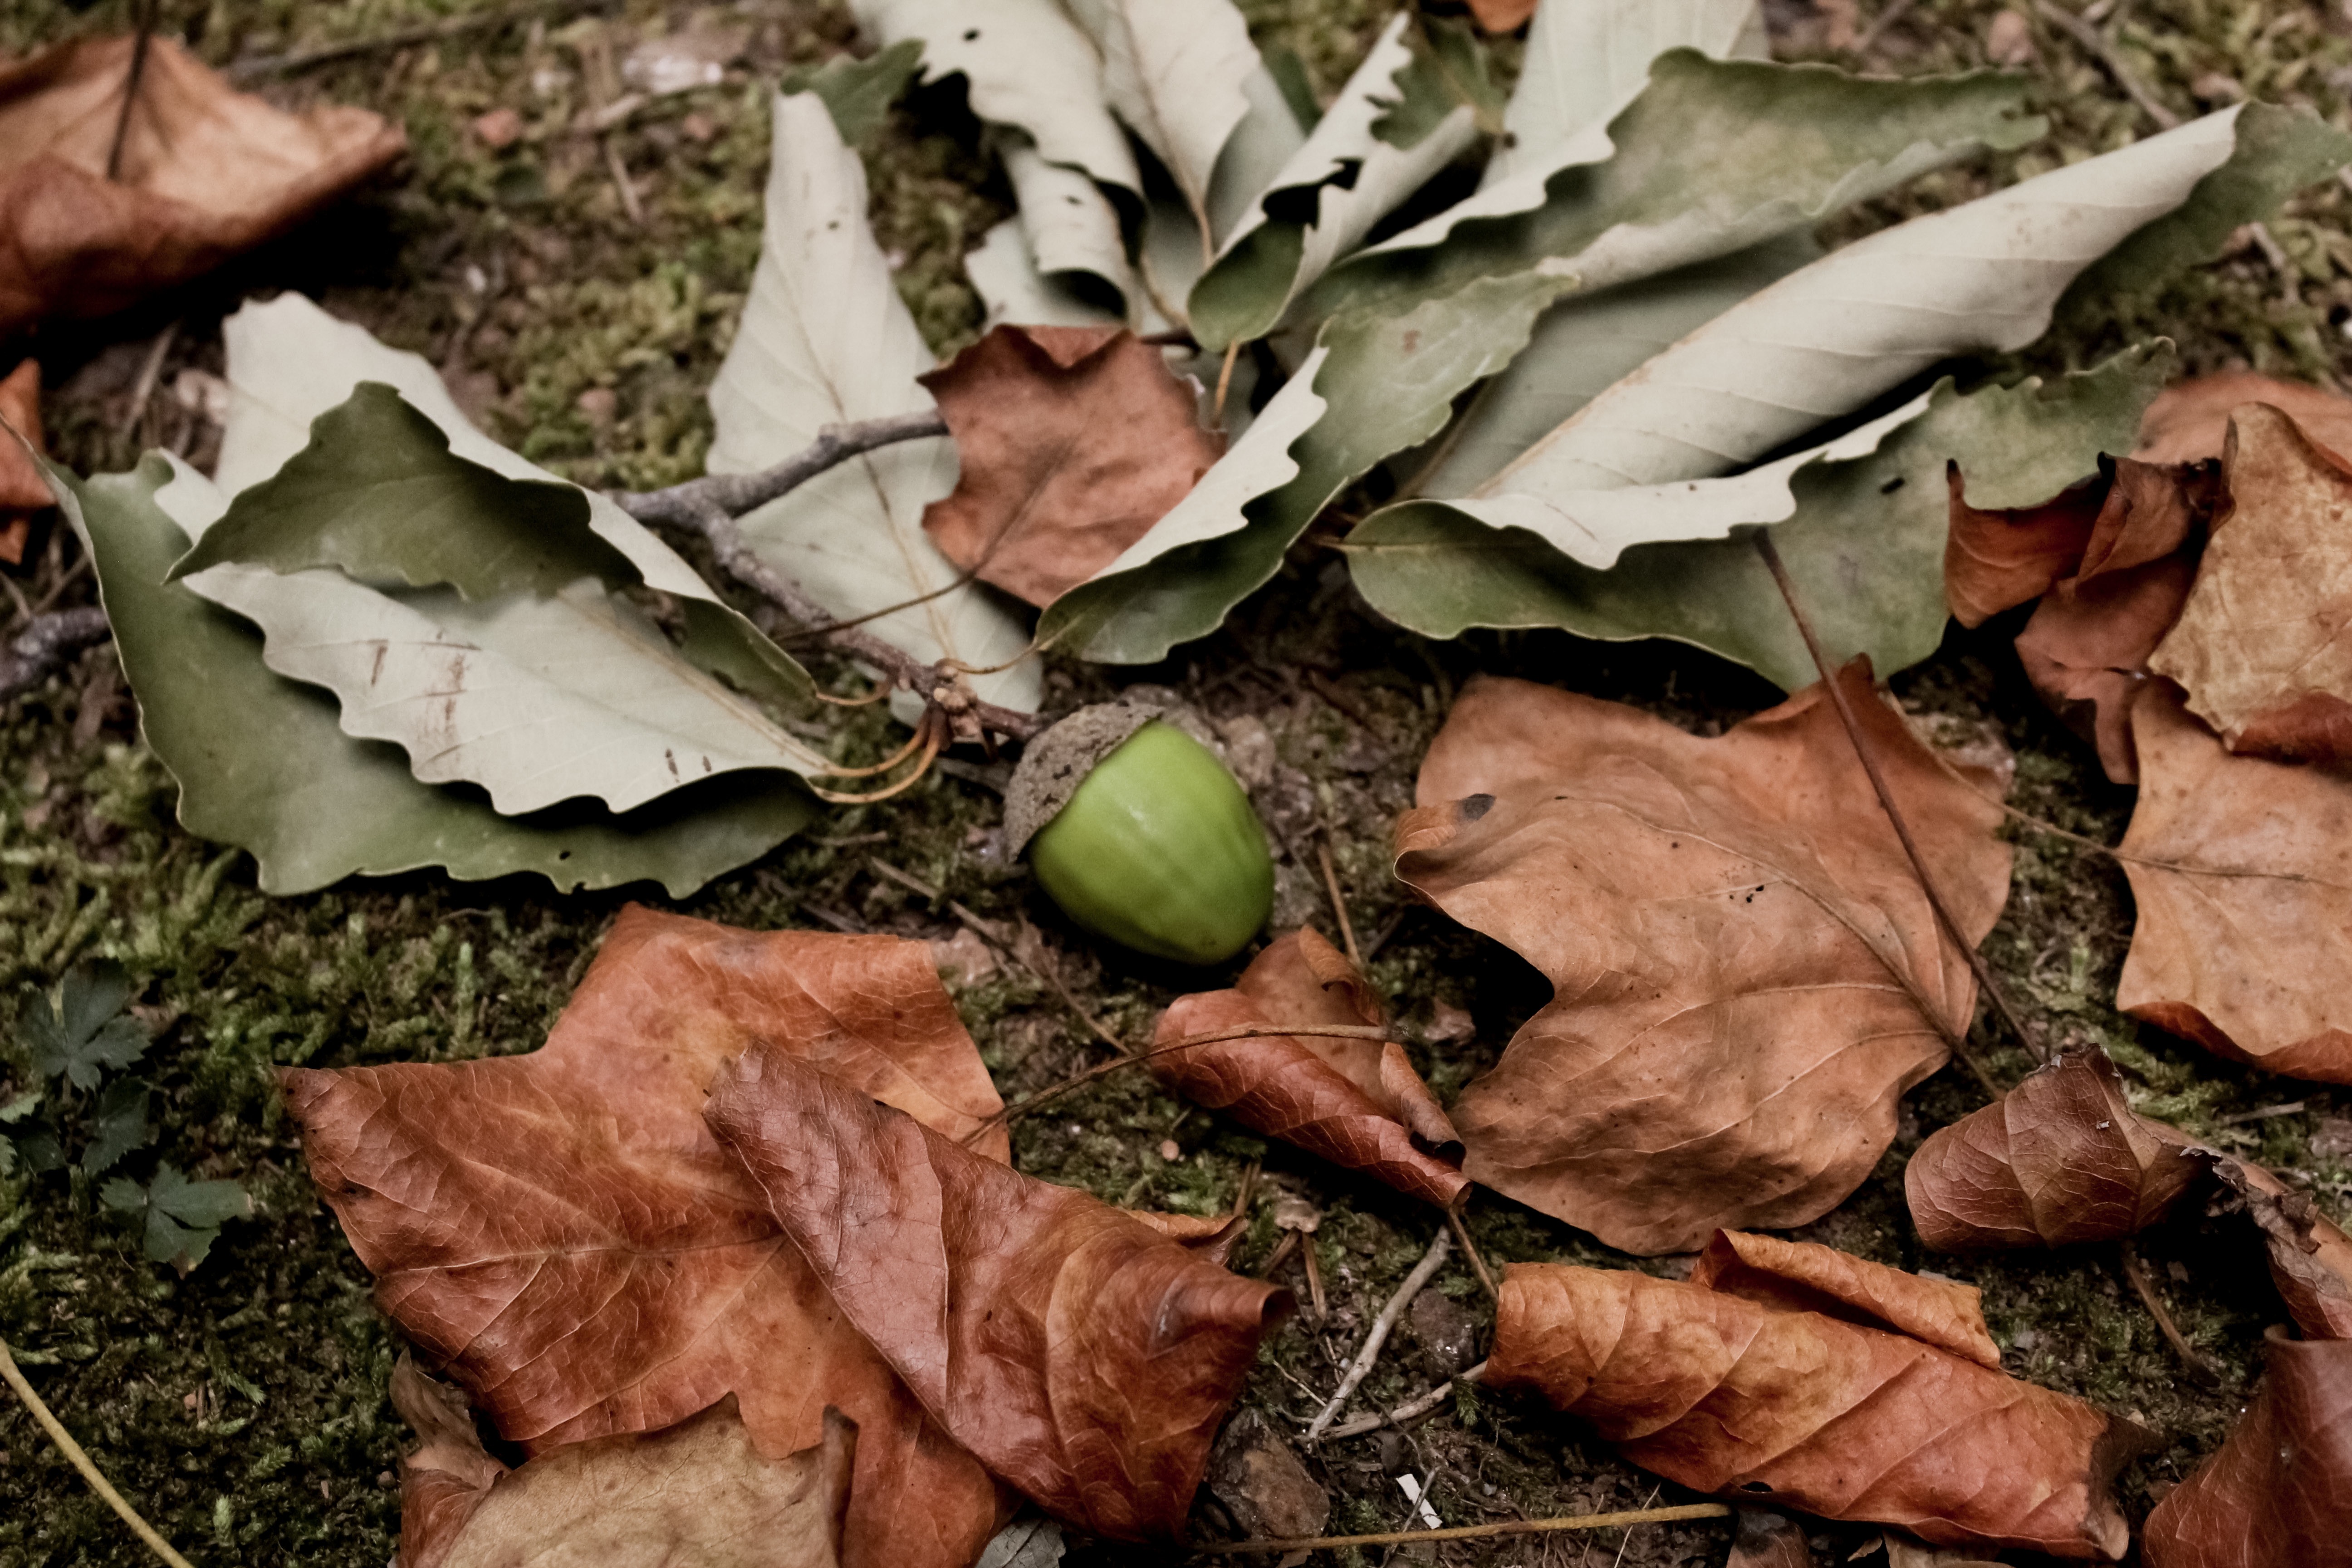
tree, nature, plant, wood, leaf, flower, trunk, spring, autumn, soil, botany, flora, season, woodland, auriculariales, auriculariaceae